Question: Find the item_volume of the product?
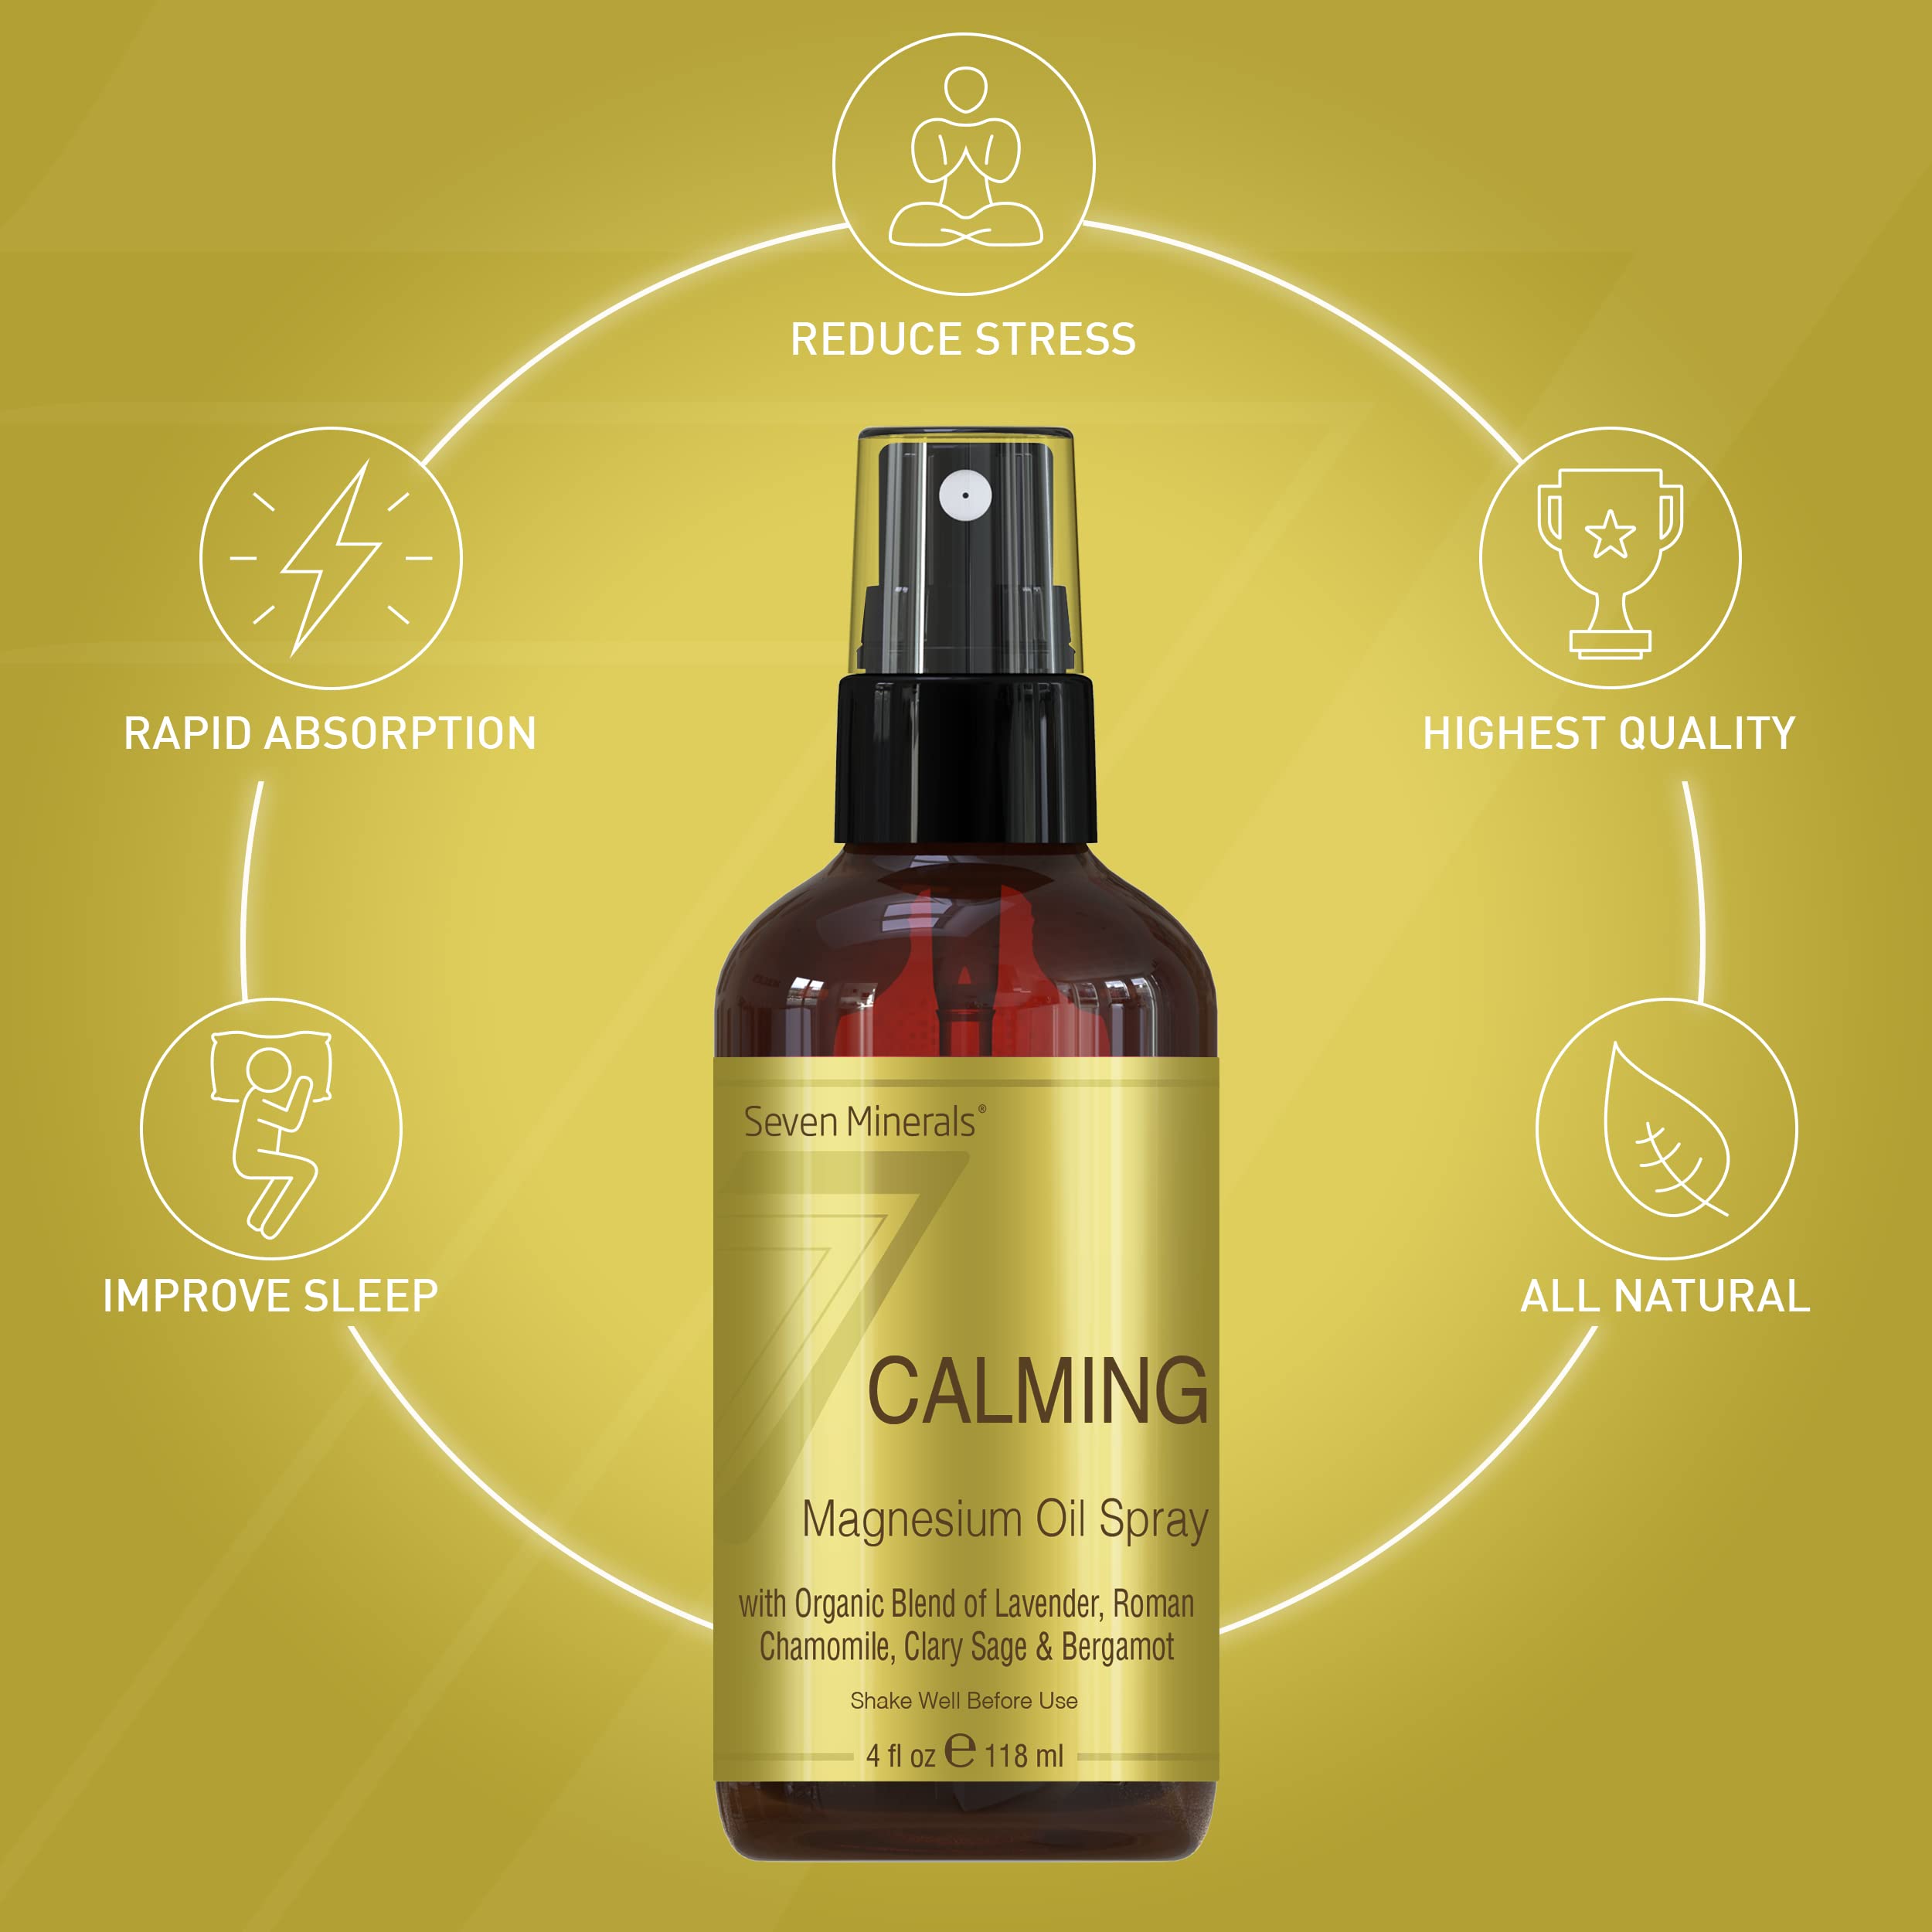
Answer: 4.0 fluid ounce